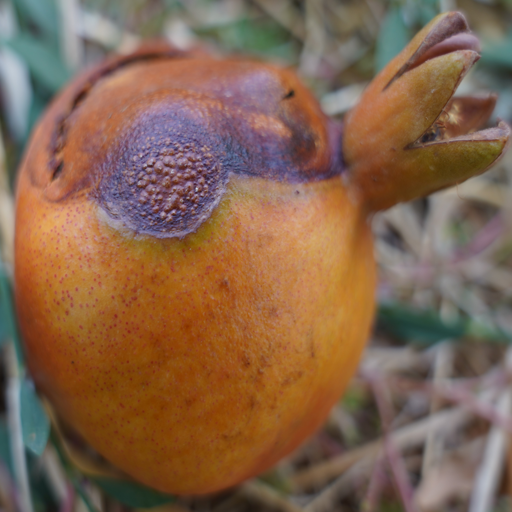
Label: Colletotrichum spp